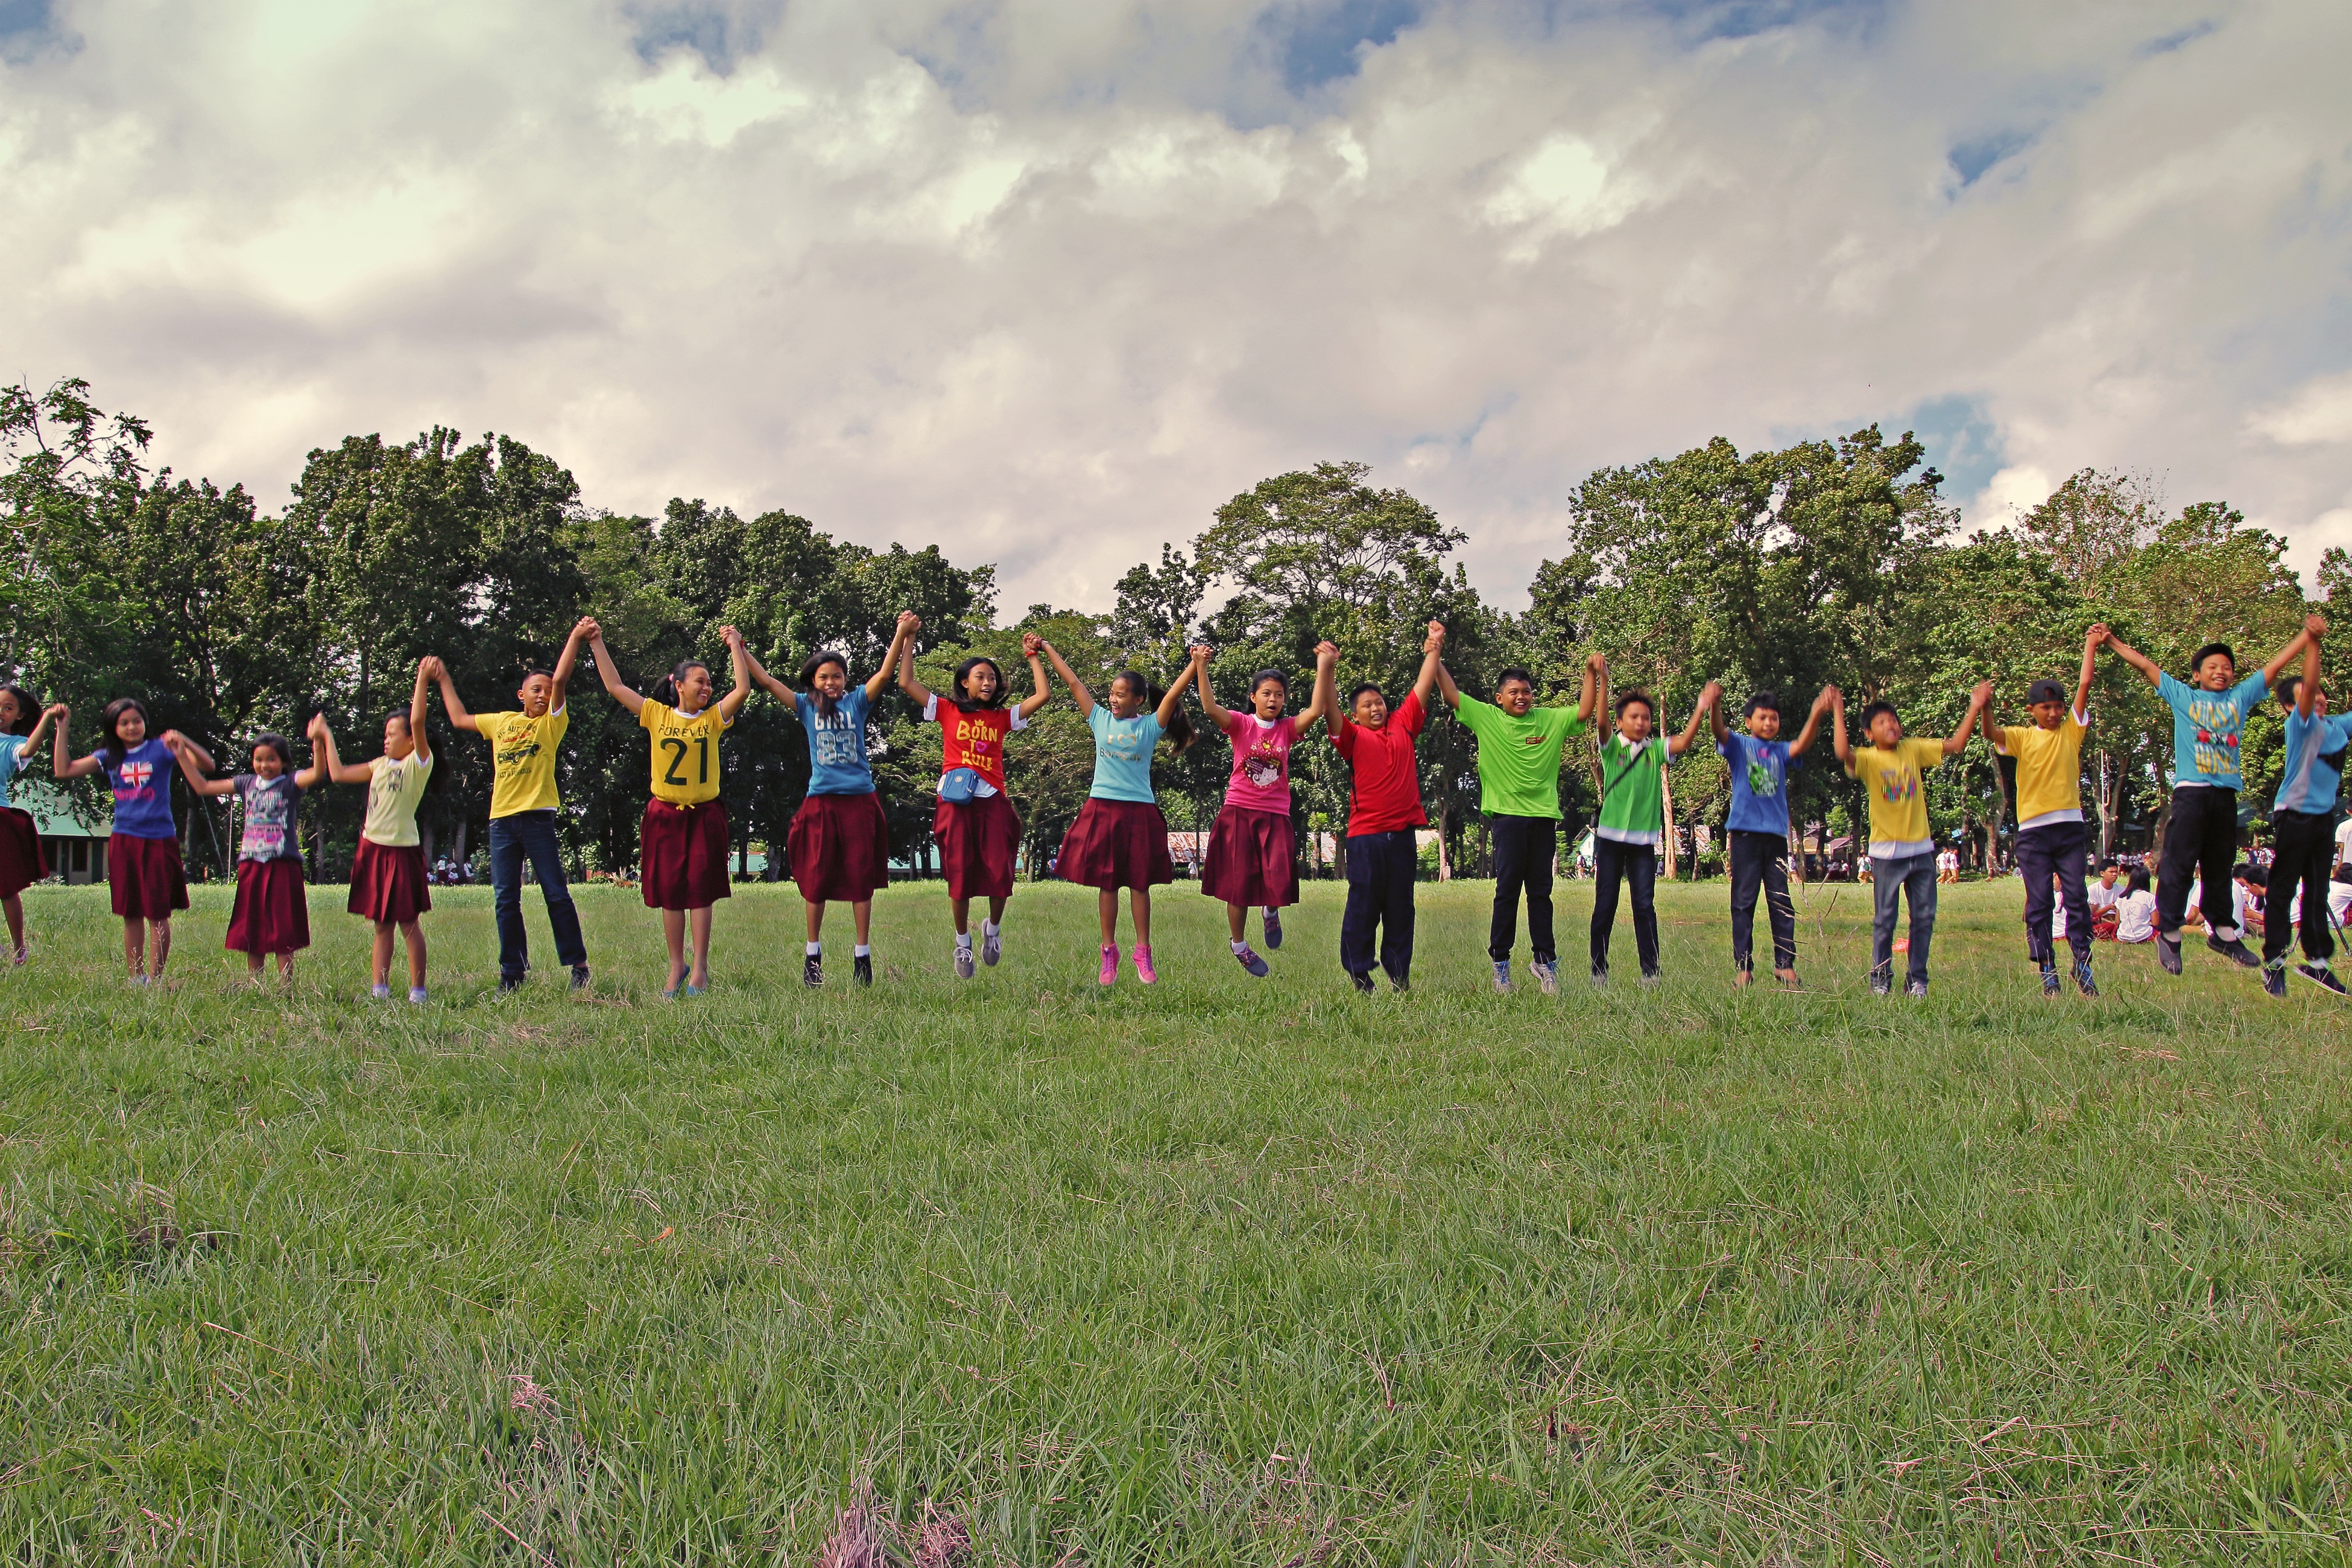
people, running, jump, jumping, young, youth, playing, friendship, smile, kids, fun, friends, students, happy, happiness, sports, joy, school, endurance, active, physical exercise, kids jumping, jump shot, human action, physical fitness, cross country running